Chinese diaspora in France

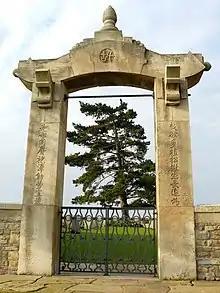
The entrance of the WWI Chinese cemetery at Noyelles-sur-Mer

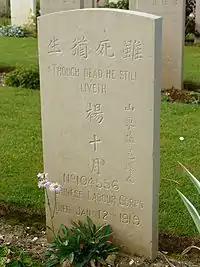
A tomb in the WWI Chinese cemetery at Noyelles-sur-Mer

Between 1915 and 1916, with the World War I conflict at its height between the allies and the Central Powers of Germany and Austro-Hungary, the British recruited more than 100,000 Chinese (Chinese Labour Corps) and their French allies some 40,000, and shipped them to the French western front as desperately needed labour to relieve an acute manpower shortage. They cleared mines, repaired roads and unloaded ships, with their contribution going unrecognized for decades. Mainly aged between 20 and 35 and hailing from the northern Chinese provinces of Hebei, Jiangsu and particularly Shandong, as well as Wenzhou, they served as labour in the rear echelons or helped build munitions depots, repair railways and roads, and unloaded ships at Allied ports. Some worked in armaments factories, others in naval shipyards, for a pittance of three to five francs a day. At the time they were seen just as cheap labour, not even allowed out of camp to fraternise locally, dismissed as mere coolies. When the war ended some were used for mine clearance, or to recover the bodies of soldiers and fill in miles of trenches.